History of the College of William & Mary

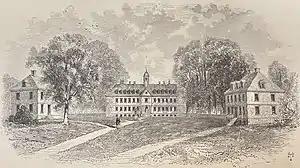
Print depicting Ancient Campus as it would have appeared before 1859. The Brafferton (left) and President's House (right) flank the Wren Building

The history of the College of William & Mary can be traced back to a 1693 royal charter establishing "a perpetual College of Divinity, Philosophy, Languages, and the good arts and sciences" in the British Colony of Virginia. It fulfilled an early colonial vision dating back to 1618 to construct a university level program modeled after Cambridge and Oxford at Henricus. A plaque on the Wren Building, the college's first structure, ascribes the institution's origin to "the college proposed at Henrico." It was named for the reigning joint monarchs of Great Britain, King William III and Queen Mary II. The selection of the new college's location on high ground at the center ridge of the Virginia Peninsula at the tiny community of Middle Plantation is credited to its first President, Reverend Dr. James Blair, who was also the Commissary of the Bishop of London in Virginia. A few years later, the favorable location and resources of the new school helped Dr. Blair and a committee of 5 students influence the House of Burgesses and Governor Francis Nicholson to move the capital there from Jamestown. The following year, 1699, the town was renamed Williamsburg.